Hubert Stevenson

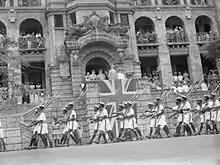
African Naval ratings march past His Excellency the Governor of Sierra Leone, Major Sir Hubert Stevenson, KCMG, OBE, MC who received the salute on the balcony of the Law Courts, Freetown, Sierra Leone

Sir Hubert Craddock Stevenson, KCMG, OBE, MC (1888 – 13 June 1971) was a British colonial administrator. He was Governor of Sierra Leone from 1941 to 1947.